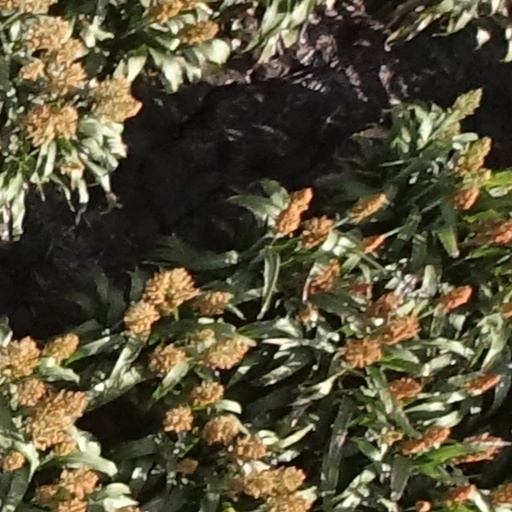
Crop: sorghum